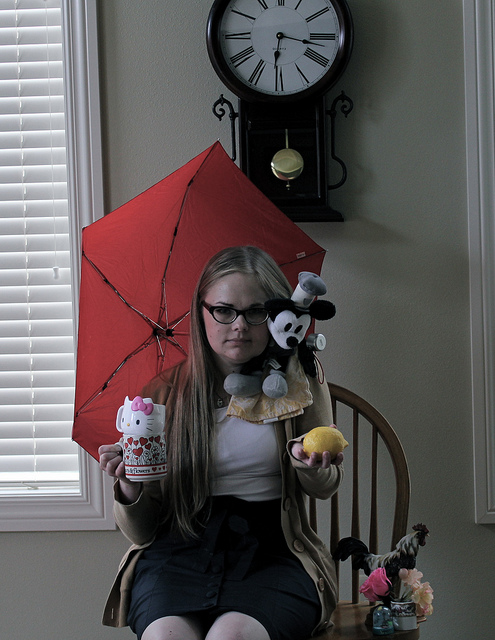
user: Given an image and a question. Answer the question in a short answer. Question: Is this an example of a toy collector or normal kid? Short Answer:
assistant: toy collector